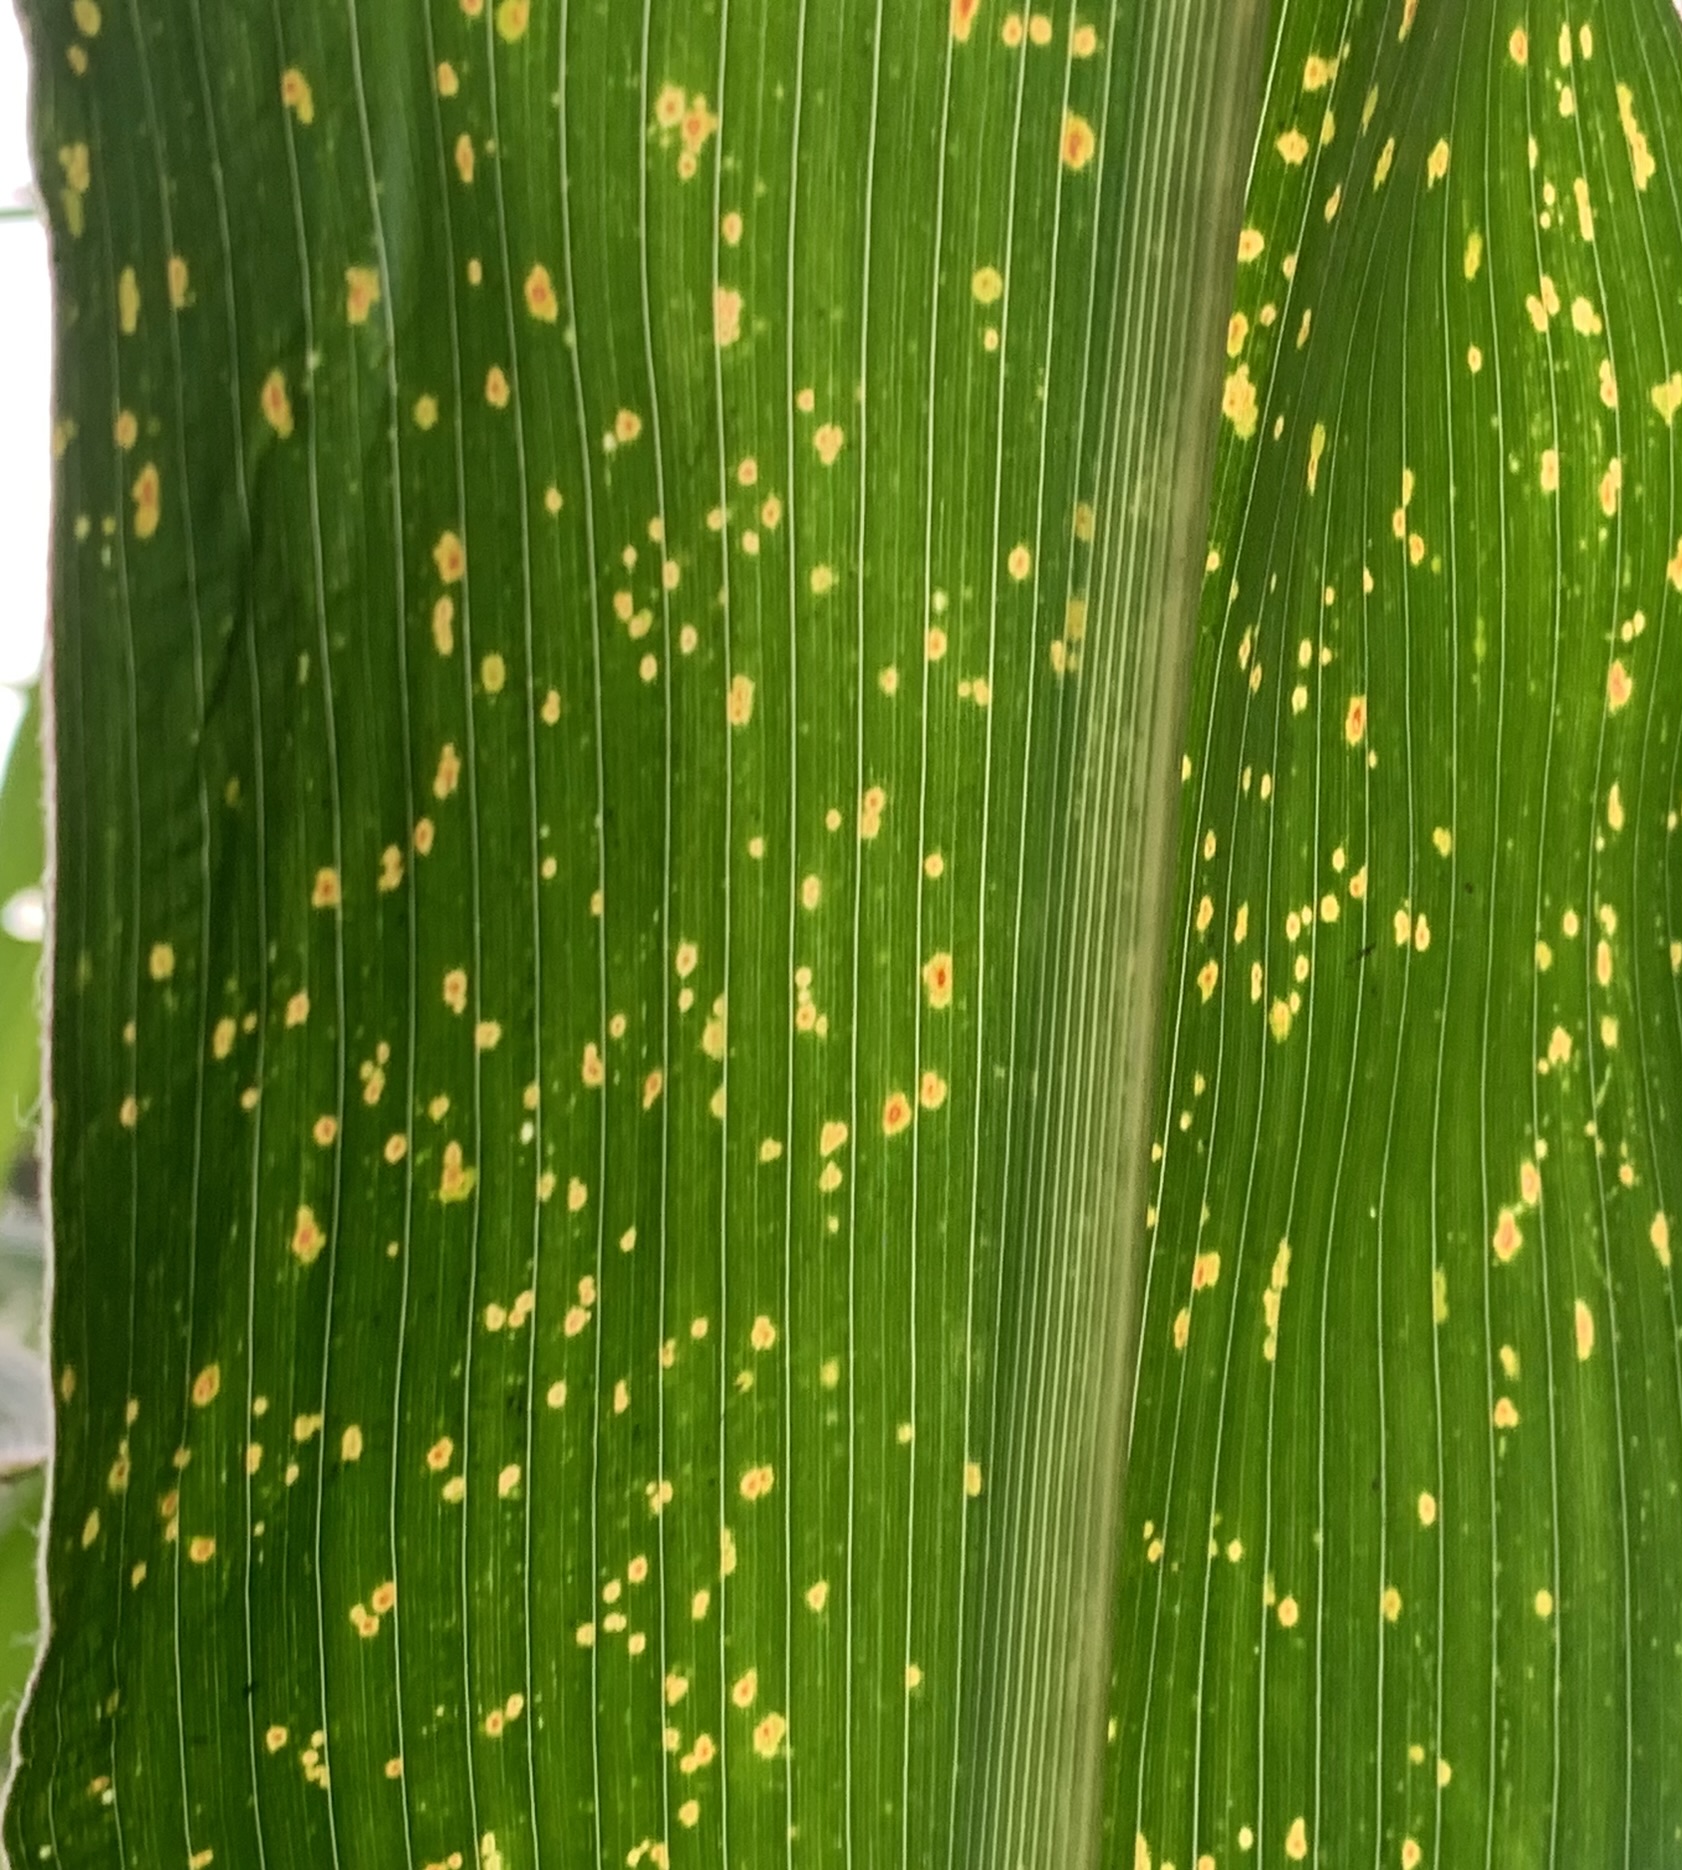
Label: MLN